Lasclaveries

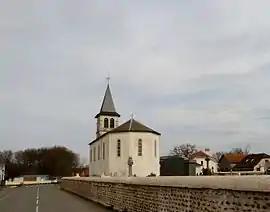
The church of Lasclaveries

Lasclaveries is a commune in the Pyrénées-Atlantiques department in south-western France.